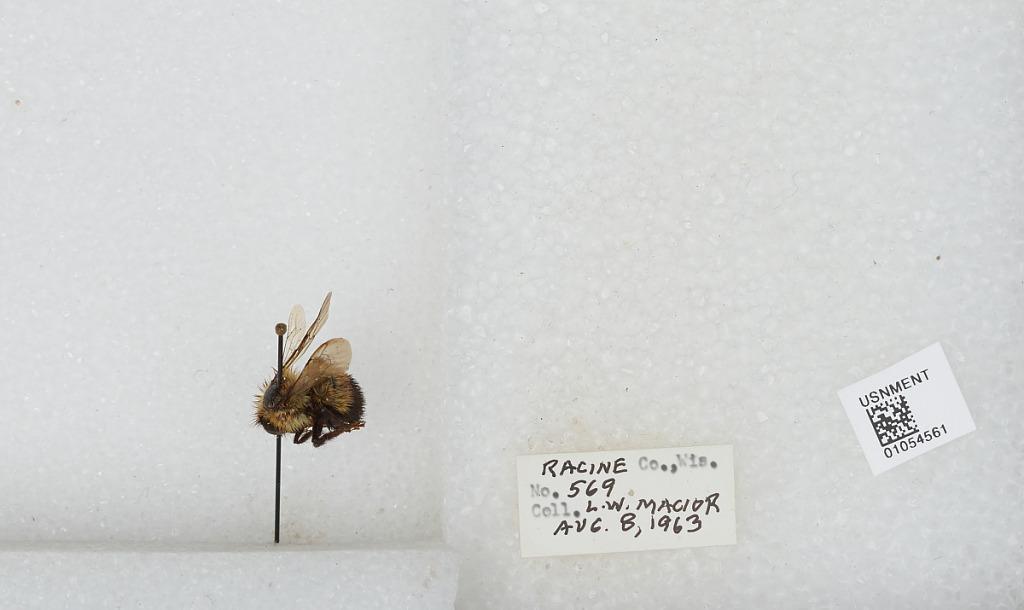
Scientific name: Bombus (Bombus) affinis Cresson
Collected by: L. Macior
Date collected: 1963-8-8
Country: United States
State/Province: Wisconsin
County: Racine
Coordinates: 42.78, -87.76